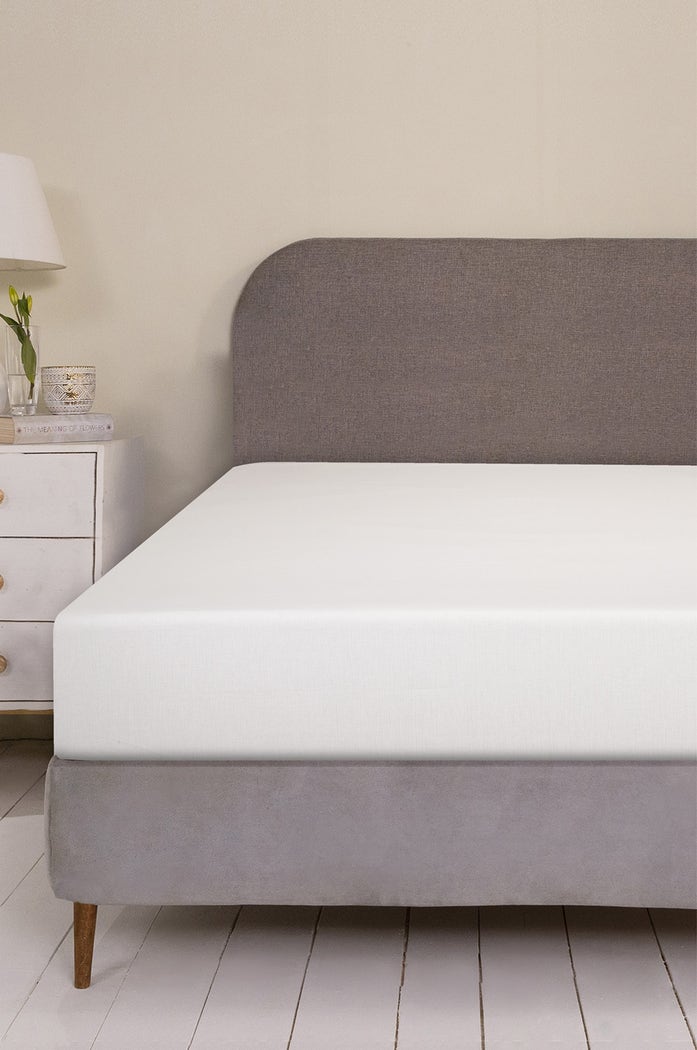
grey medium mattress bed